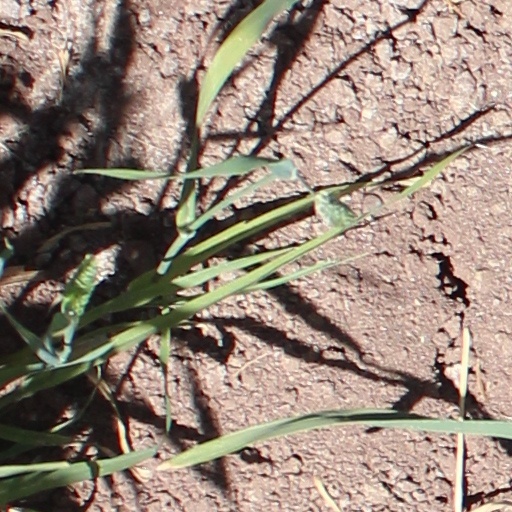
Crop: wheat